Cyananthus lobatus

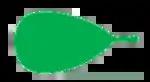
"C. lobatus" has obovate leaves and petals

The leaves are long, are dull green in color, and have either a deeply lobed or toothed shape. They are placed alternate, across the stem from one another, and are sessile (directly connected to the stem) or have very short leaf stalks which are less than 5 mm long. At the base, there is a wedge shape which tapers into this connection point.